Ford Transit Connect

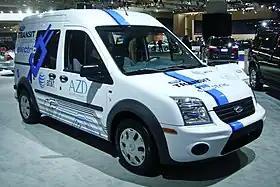
Ford Transit Connect Electric

At the 2009 Chicago Auto Show, Ford confirmed development of a battery-powered version of the Transit Connect. Later at the Geneva Auto Show the same year, Ford showed a prototype electric version of the Ford Tourneo Connect passenger van, which is closely related to the Ford Transit Connect. Ford originally announced Smith Electric Vehicles would install the electric drivetrains and lithium-ion battery packs in the vehicles, but Ford instead partnered with Azure Dynamics Corporation in October 2009, with Johnson Controls-Saft as the battery supplier.